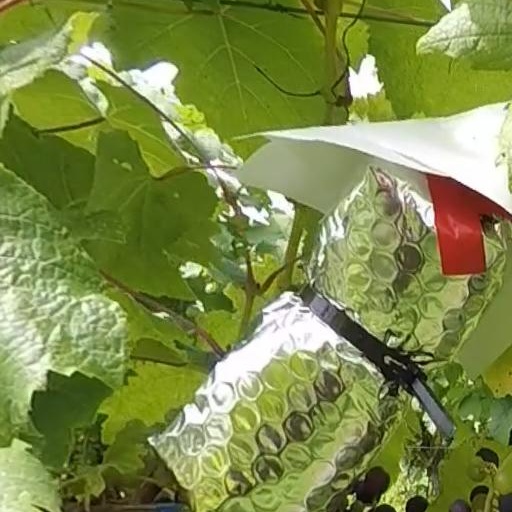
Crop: grape